All the Queen's Men

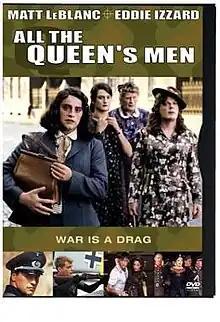

All the Queen's Men is a 2001 English-language action comedy war film directed by Stefan Ruzowitzky and starring Matt LeBlanc and Eddie Izzard. Made on a budget of $15 million, the film received heavily negative reviews from critics, and it earned only $23,662 in the United States.